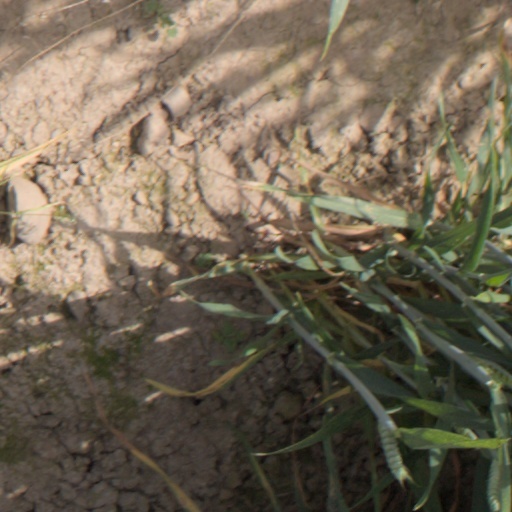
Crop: wheat